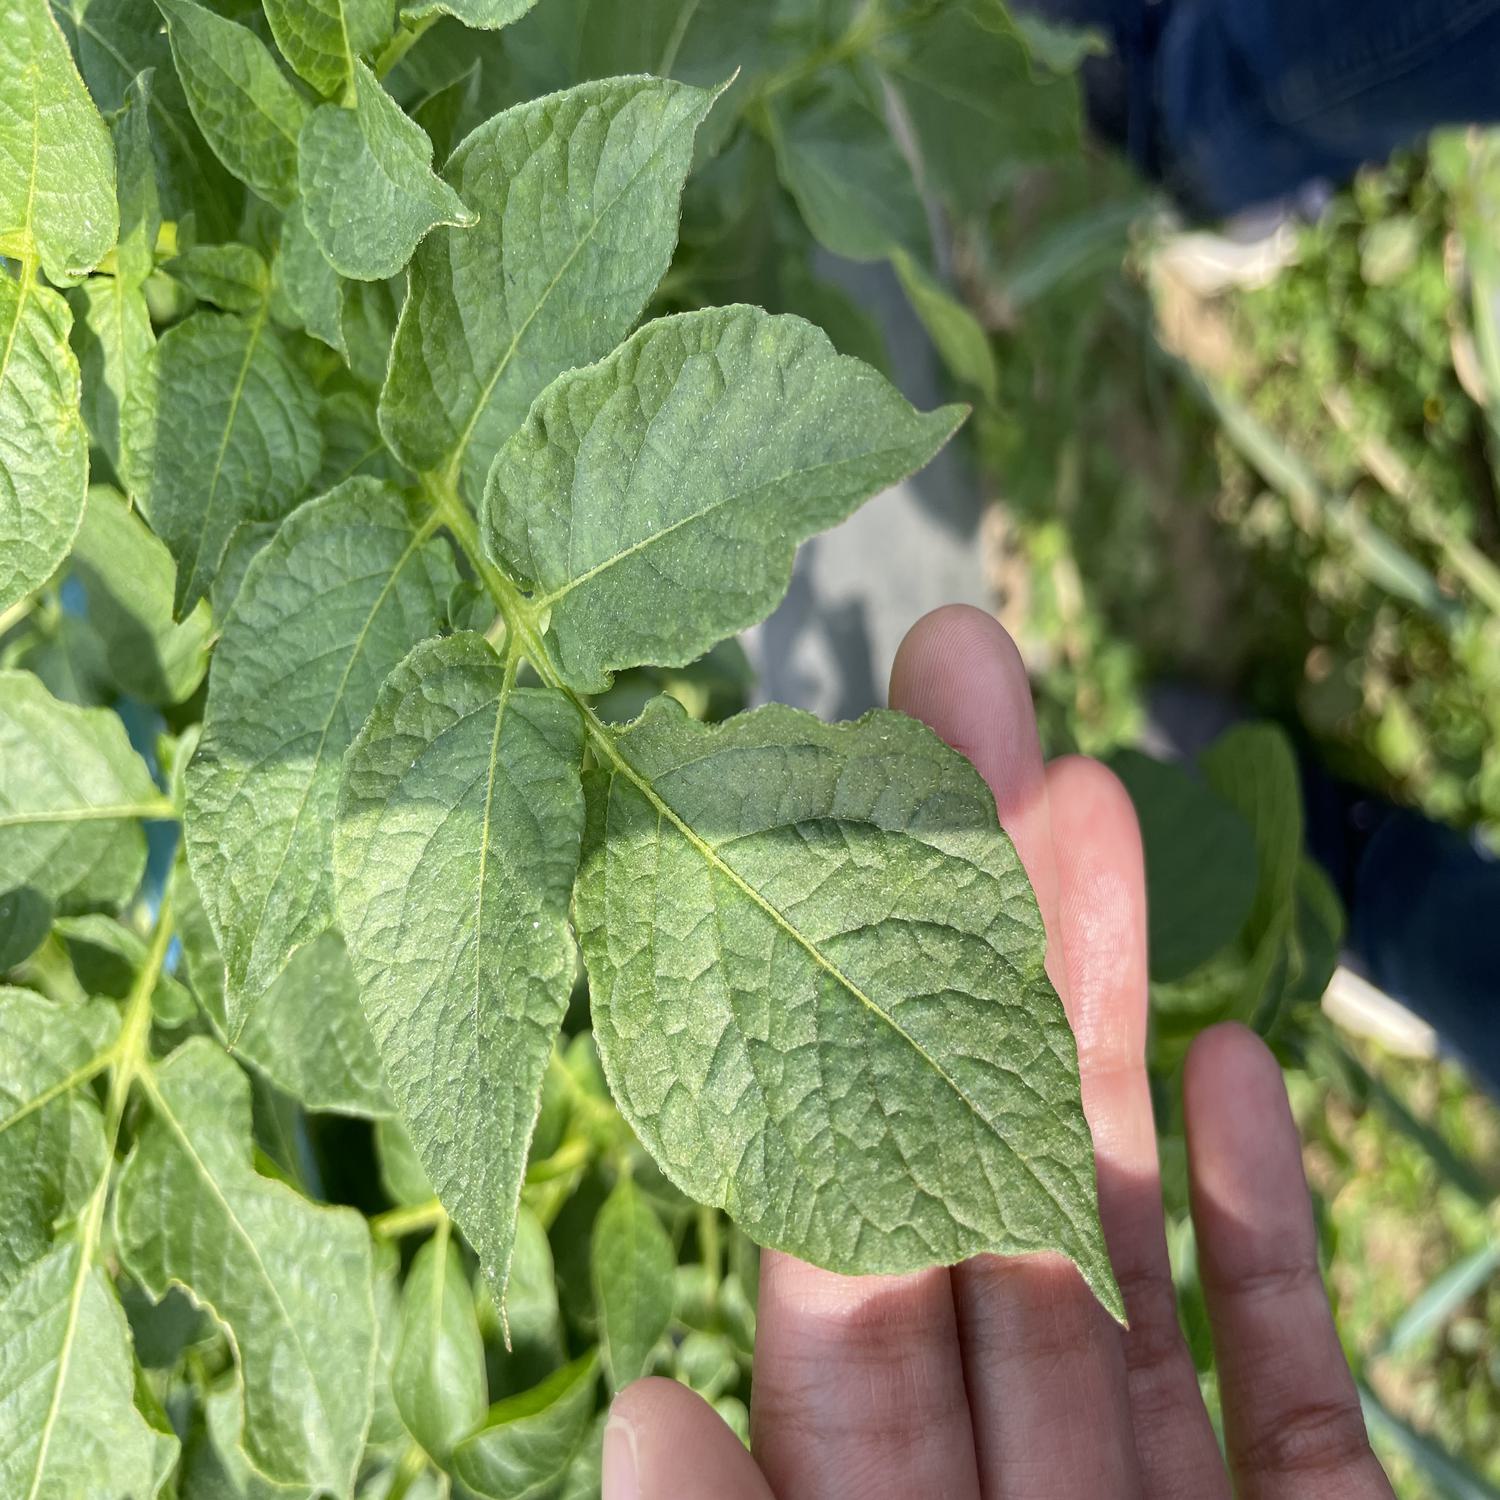
Etiqueta: Virus